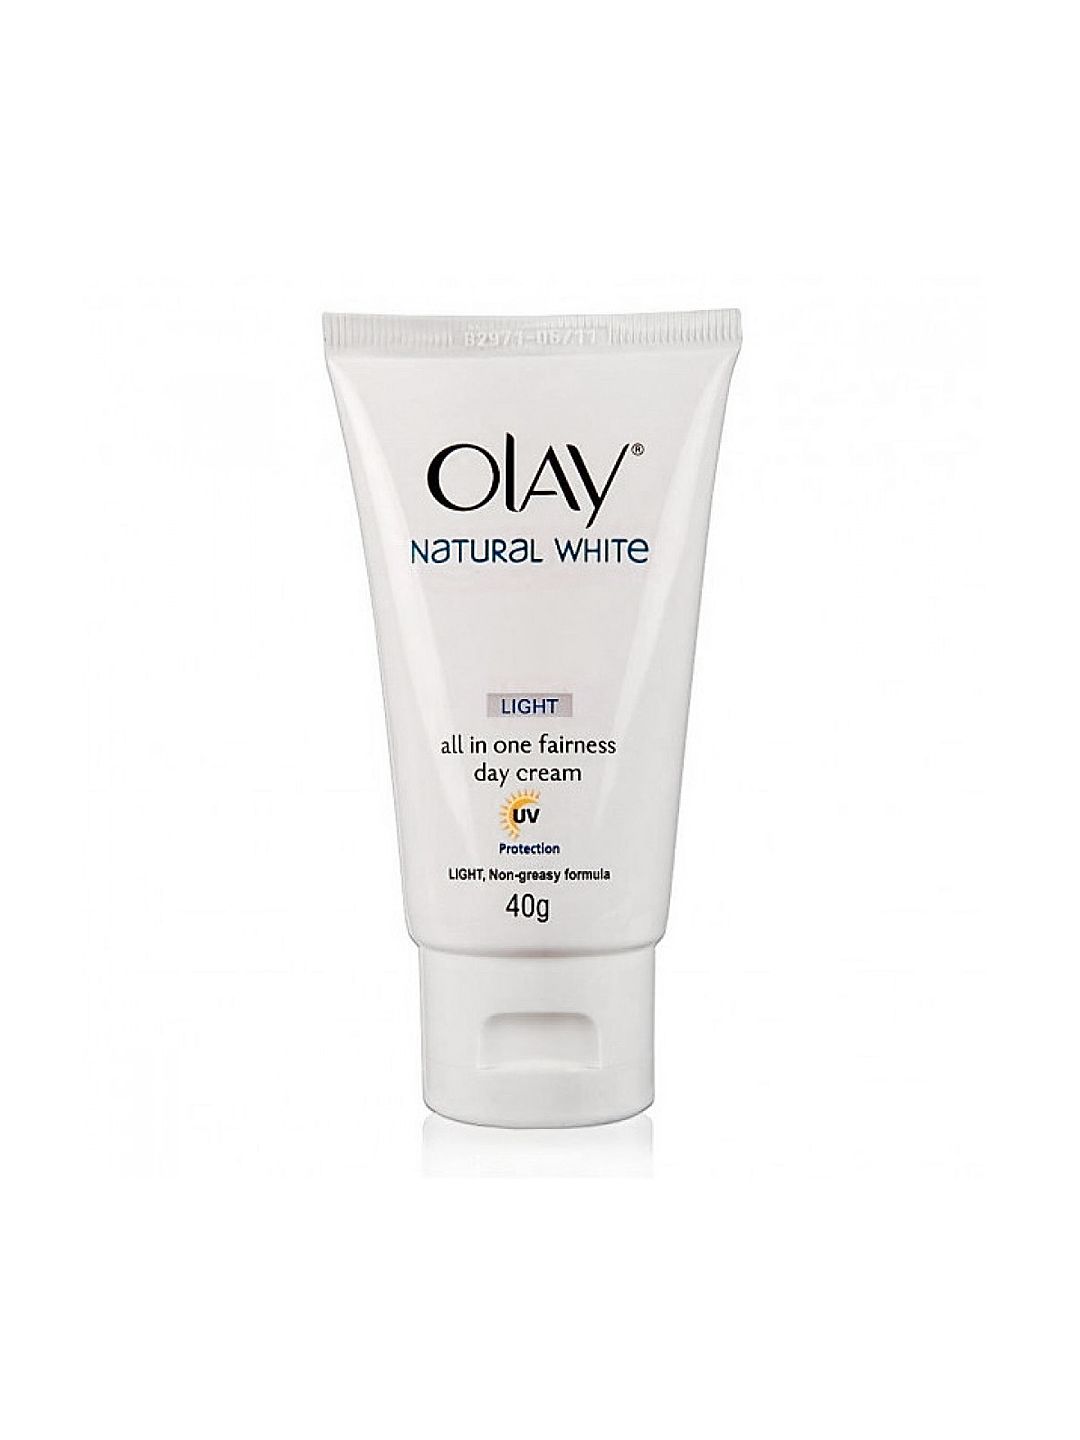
Olay Women Natural White Light All in One Fairness Day Cream 40g
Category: Personal Care / Skin / Face Moisturisers
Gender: Women
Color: White
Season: Spring 2017
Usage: Casual